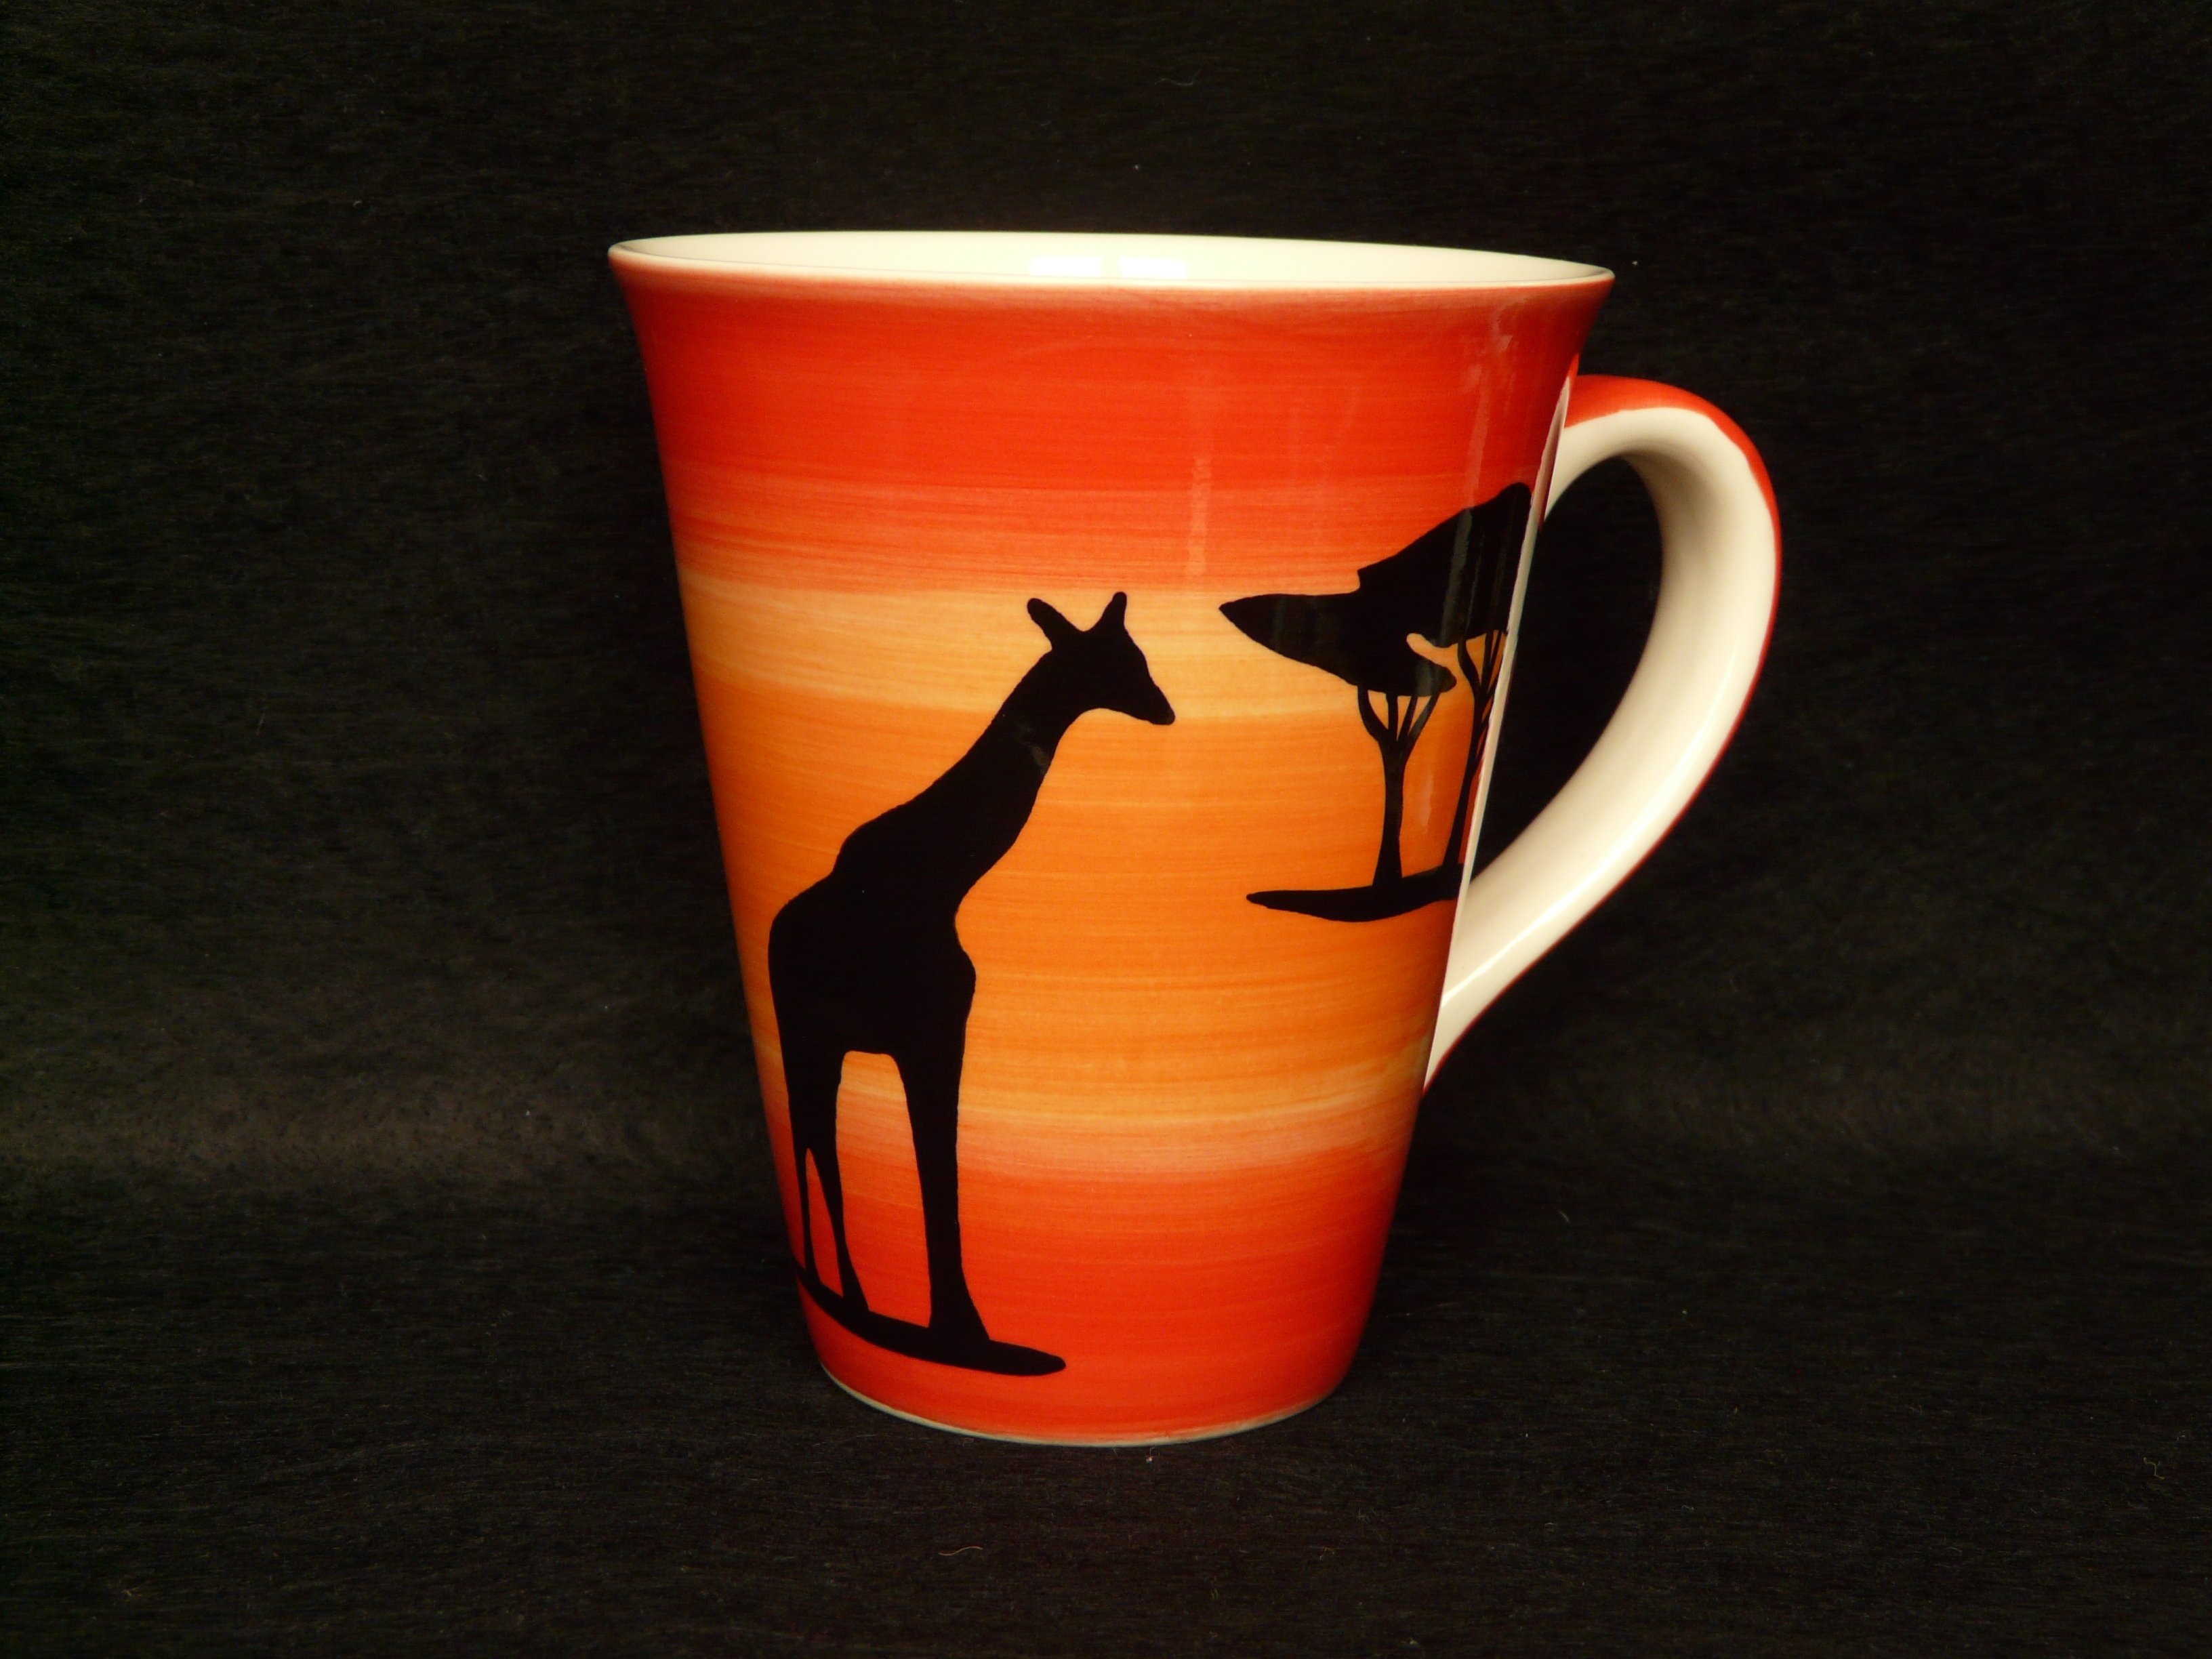
coffee, cup, red, color, ceramic, africa, drink, colorful, mug, coffee cup, material, giraffe, art, henkel, drinkware